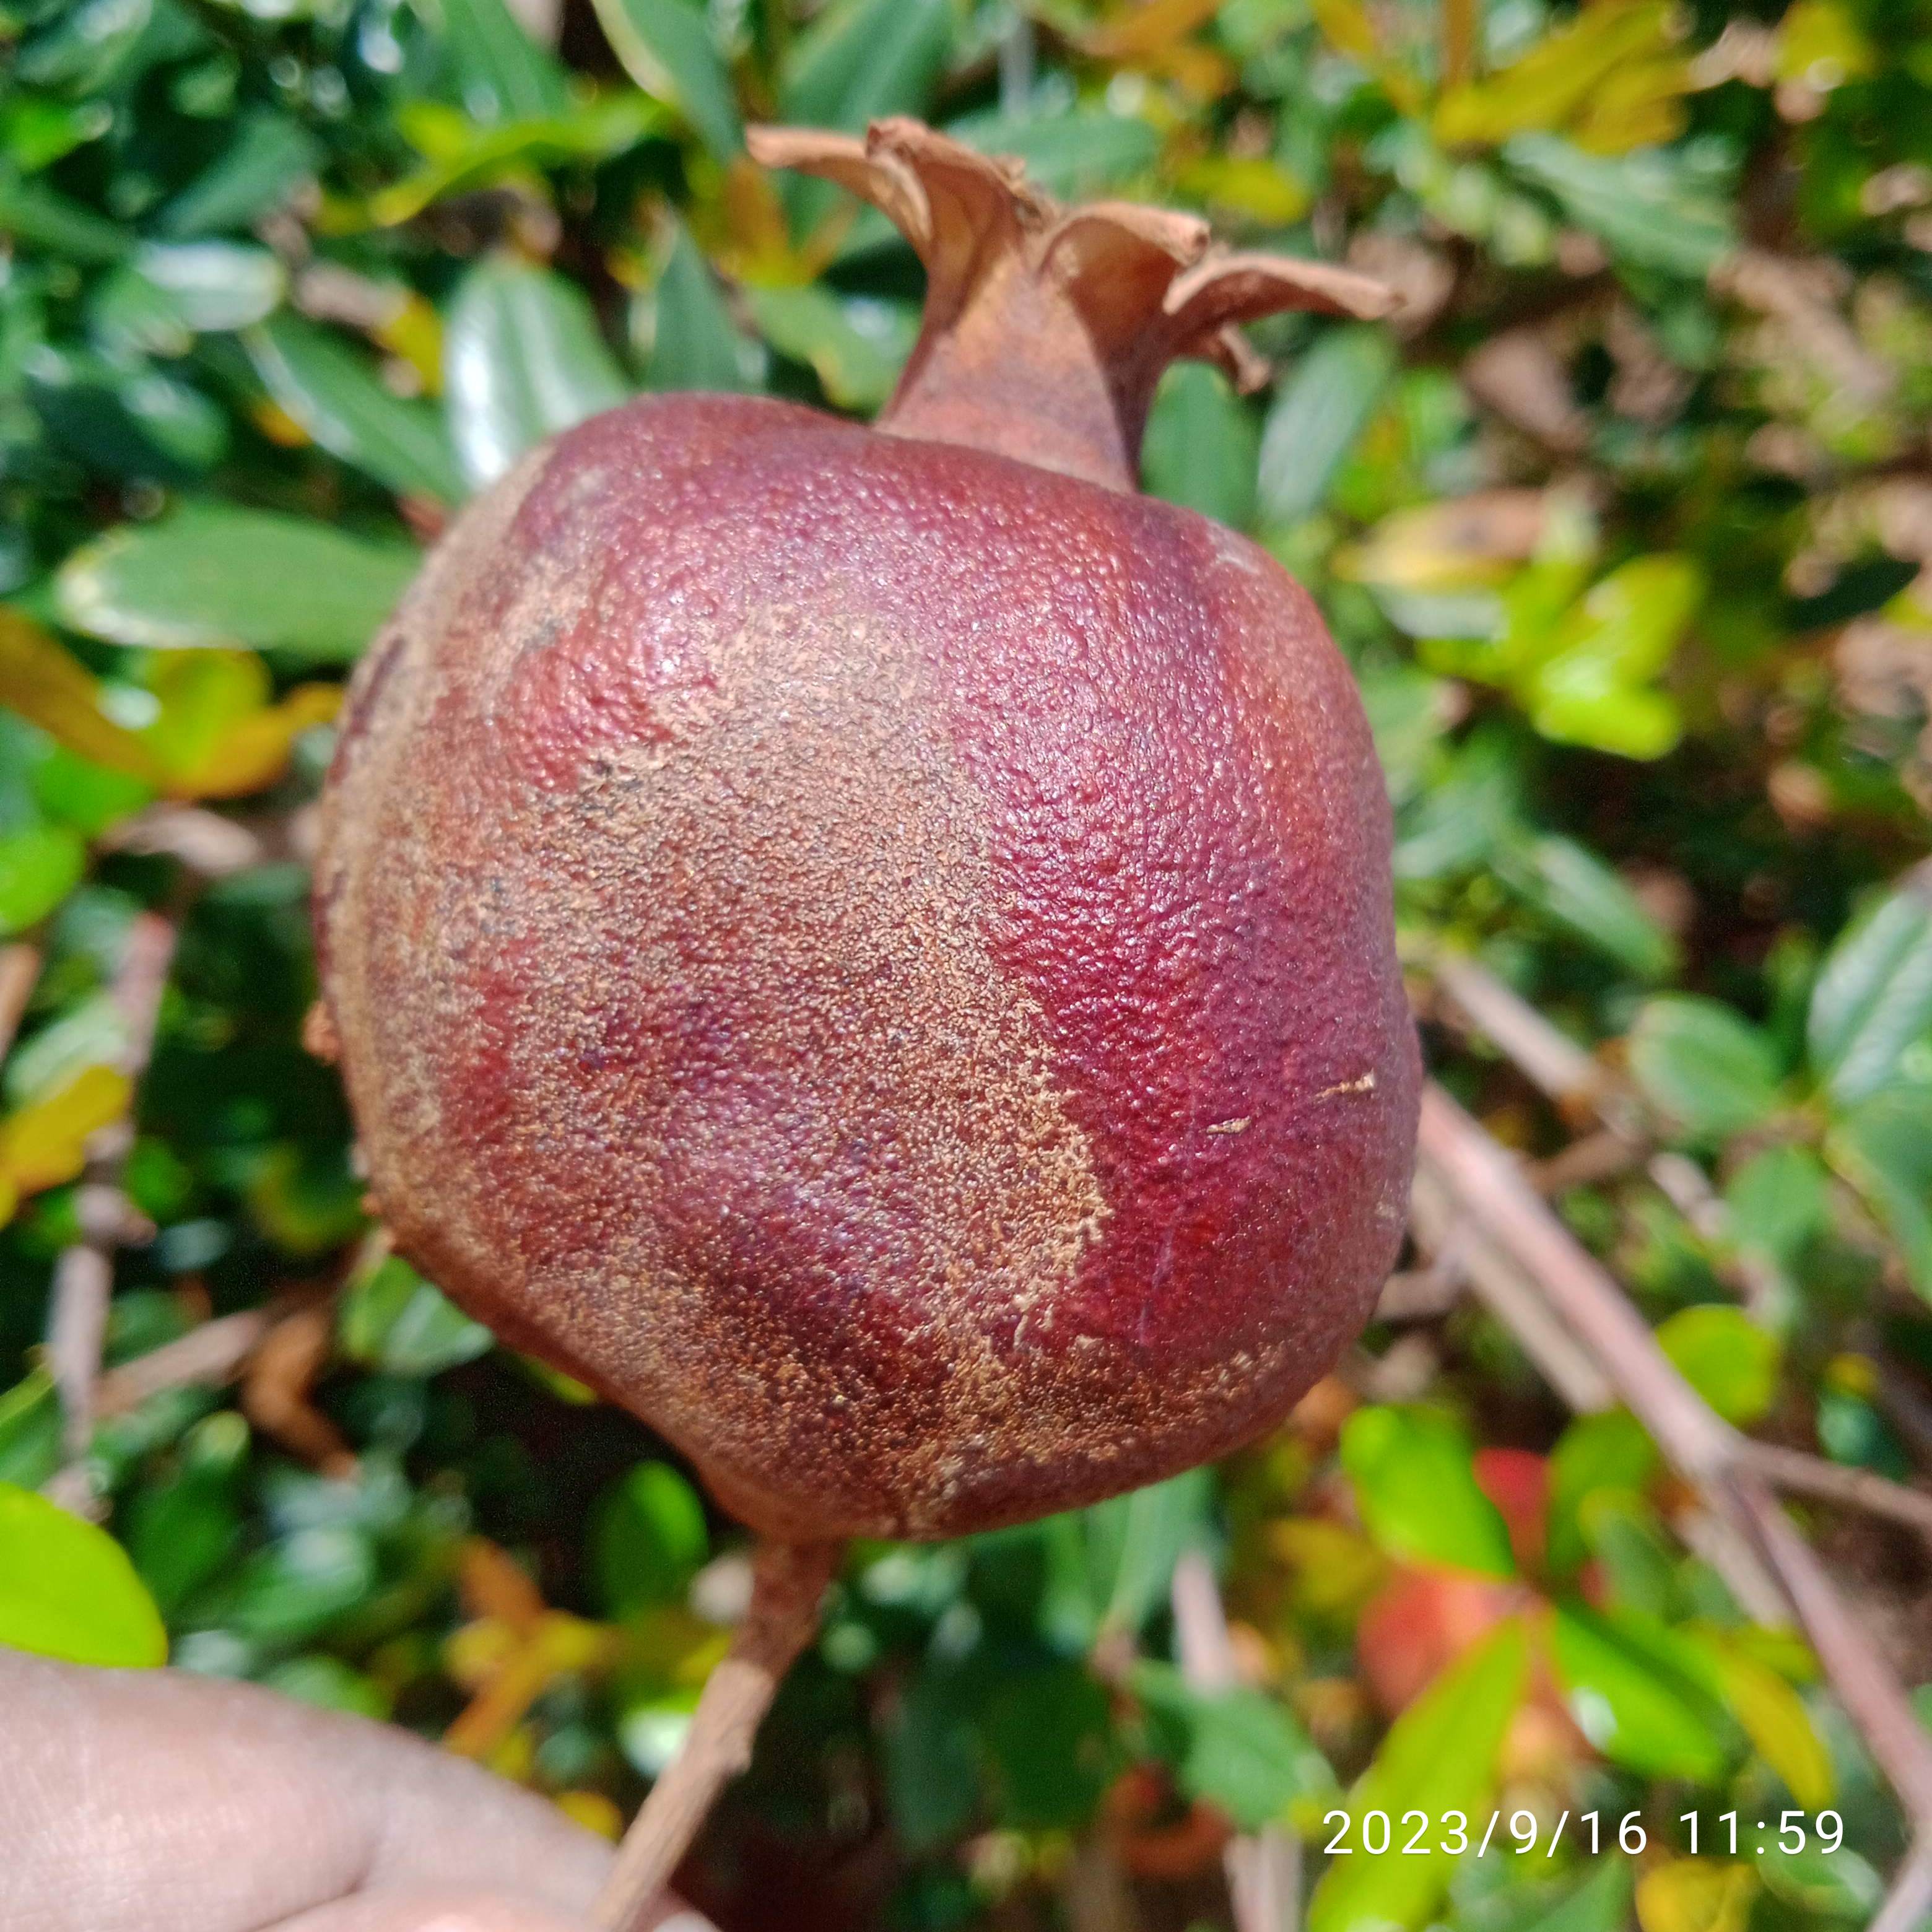
Label: Alternaria